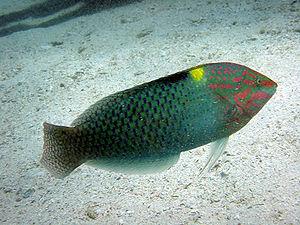
Halichoeres est un genre de poissons téléostéens de la famille des Labridae ; ils font partie des poissons appelés « girelles ».
Halichoeres hortulanus, espèce communément appelée girelle échiquier ou labre échiquier, est un poisson osseux de petite taille de la famille des Labridae.
Les Labridae, ou communément nommés les Labres, représentent une vaste famille de poissons avec plus de 500 espèces distinctes. Ils constituent la deuxième plus grande famille des poissons marins et la troisième plus importante famille de l'ordre des Perciformes.